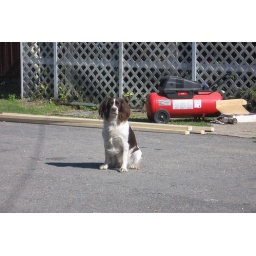
Fanguy Street - another dog in street